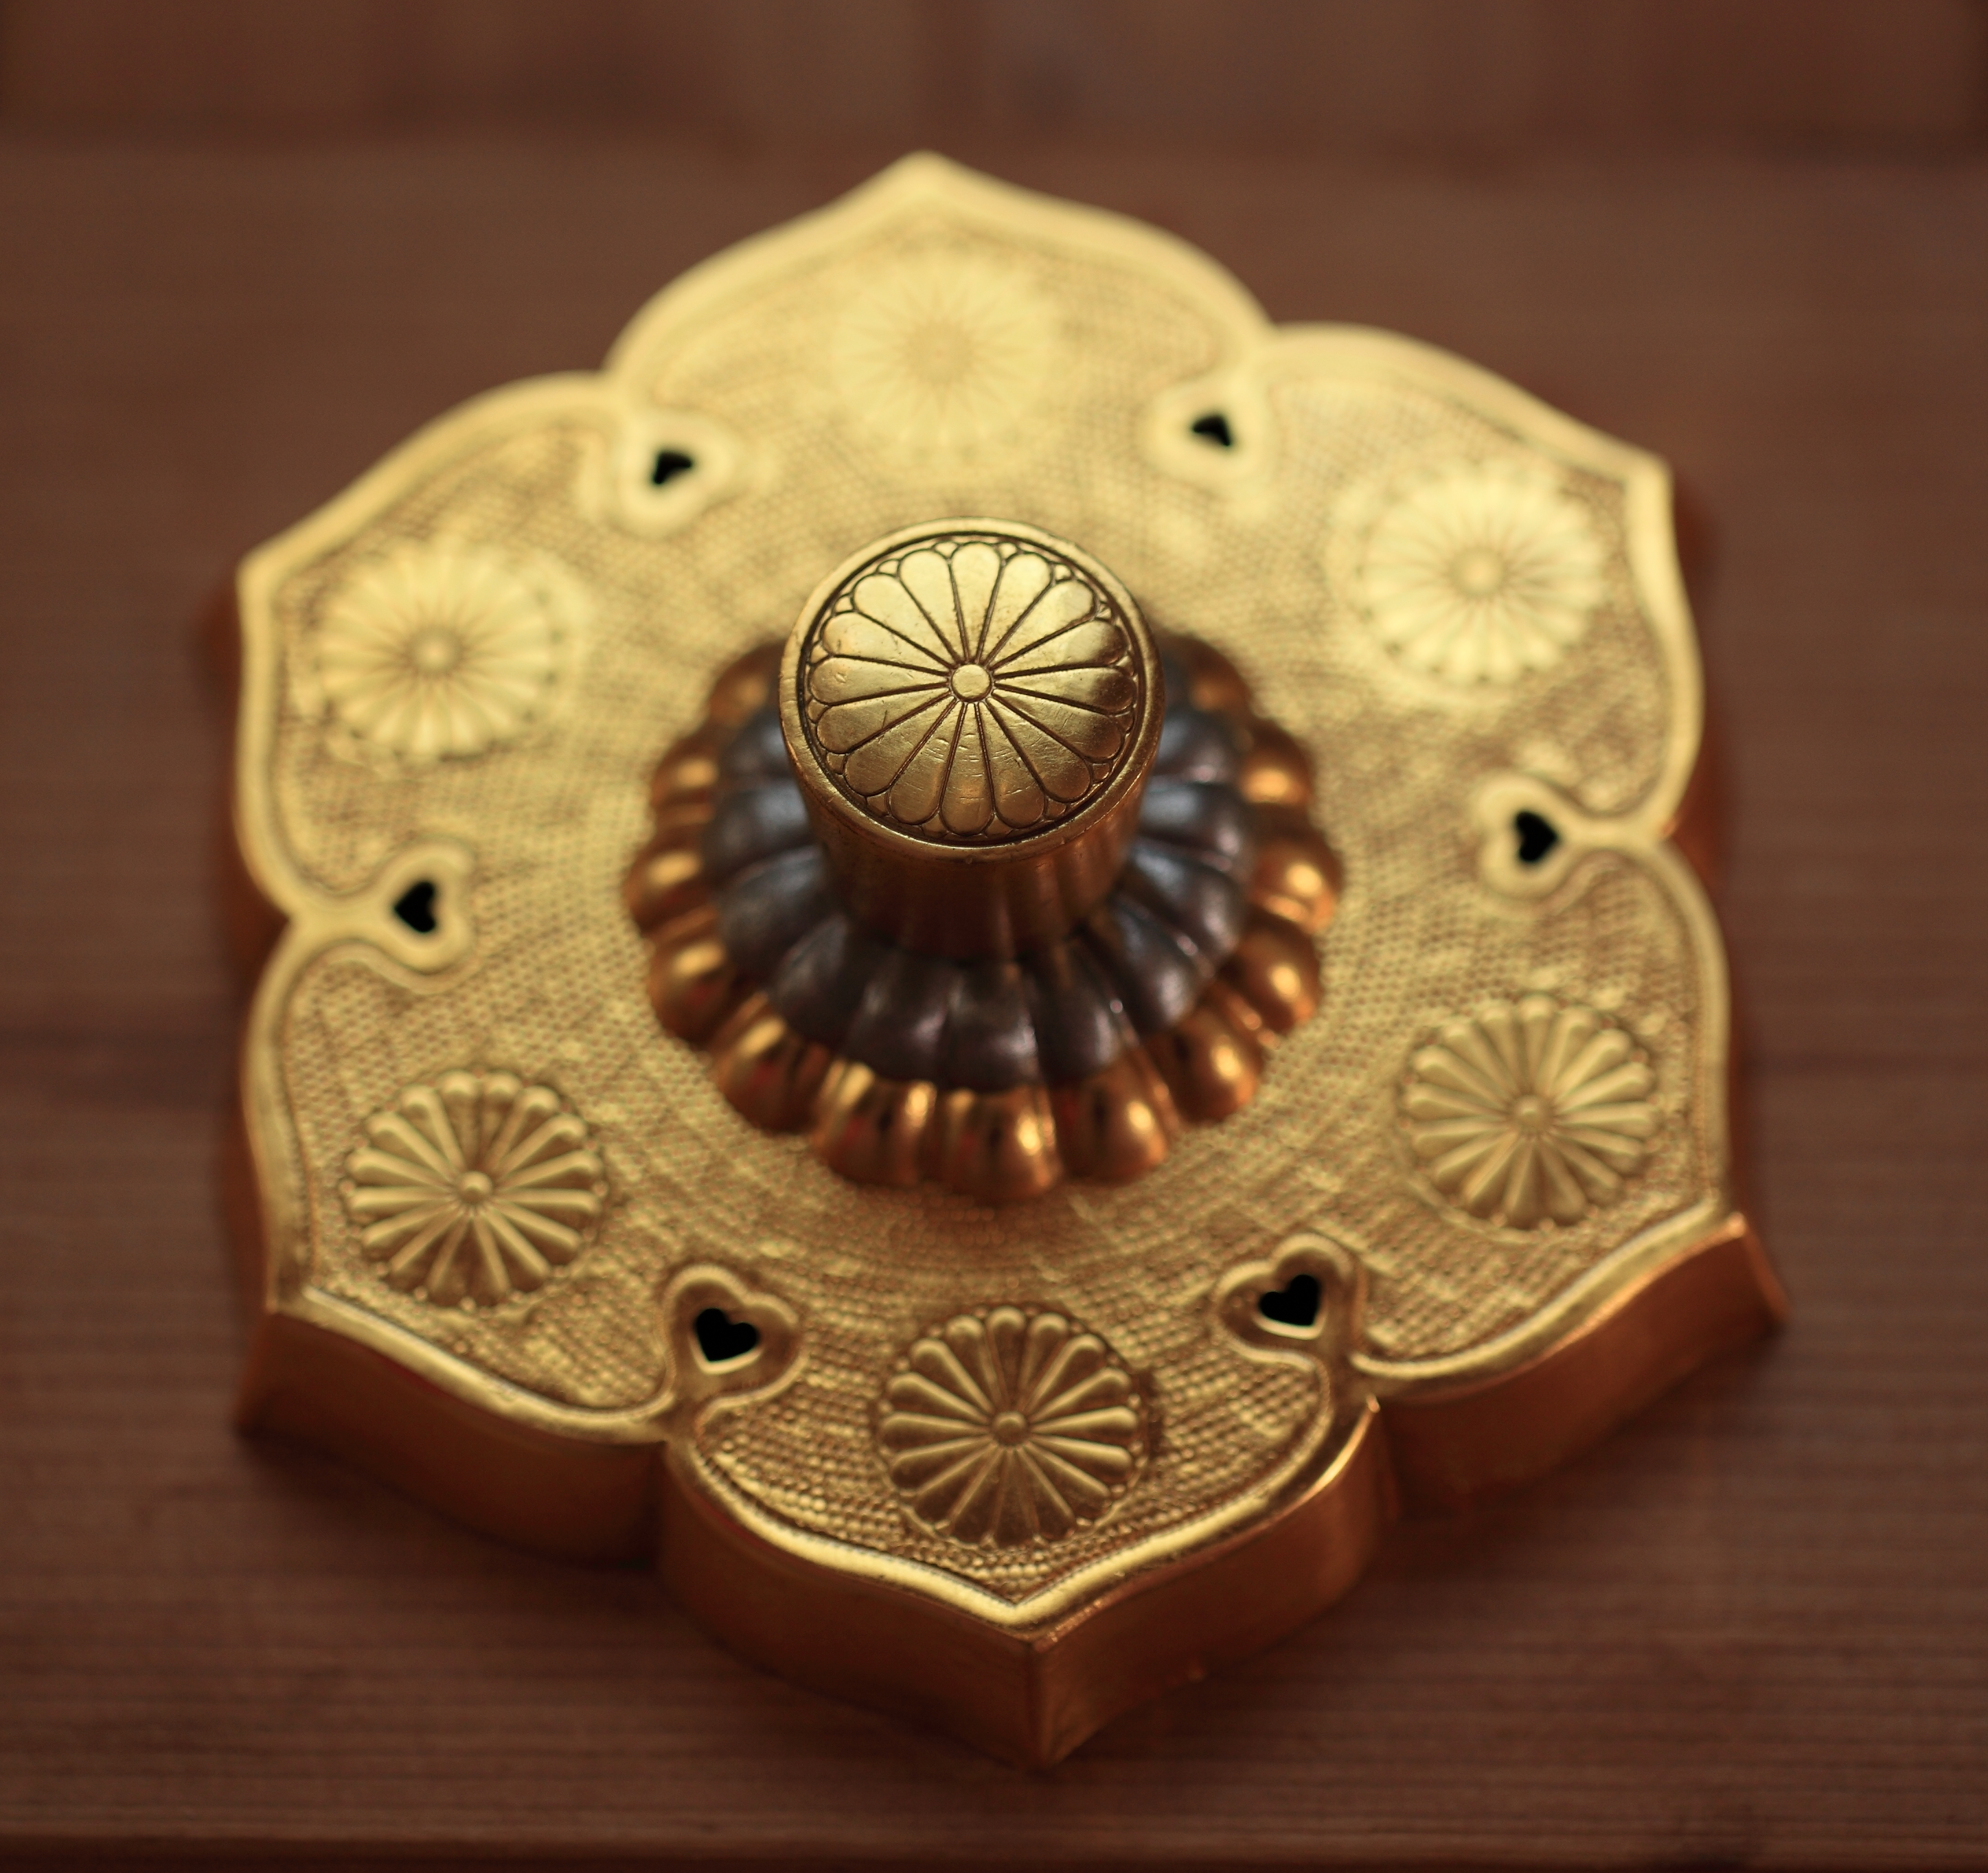
villa, pattern, high, metal, material, jewellery, gold, brass, tochigi, 5d, hires, imperial, carving, markii, hi, res, resolution, nailhead, concealer, kugikakushi, nikkoh, tamozawagoyoutei, tamosawagoyoutei, pendant, locket, fashion accessory